Mesquite Tower

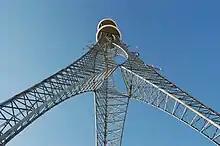
Mesquite Tower from below

Mesquite Tower is a free-standing lattice tower located in Mesquite, Texas, United States, that is tall. It is the tallest structure in the city and a well known local landmark. The tower features a unique design called a Landmark or Adelphon tower and was built in 1990. It stands between West Mesquite High School and Memorial Stadium. Owned by the Mesquite Independent School District, it is a 61,000 watt radio tower used by the radio station KEOM which is operated by the school district.